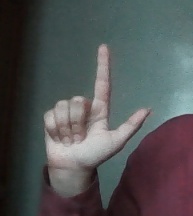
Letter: laam